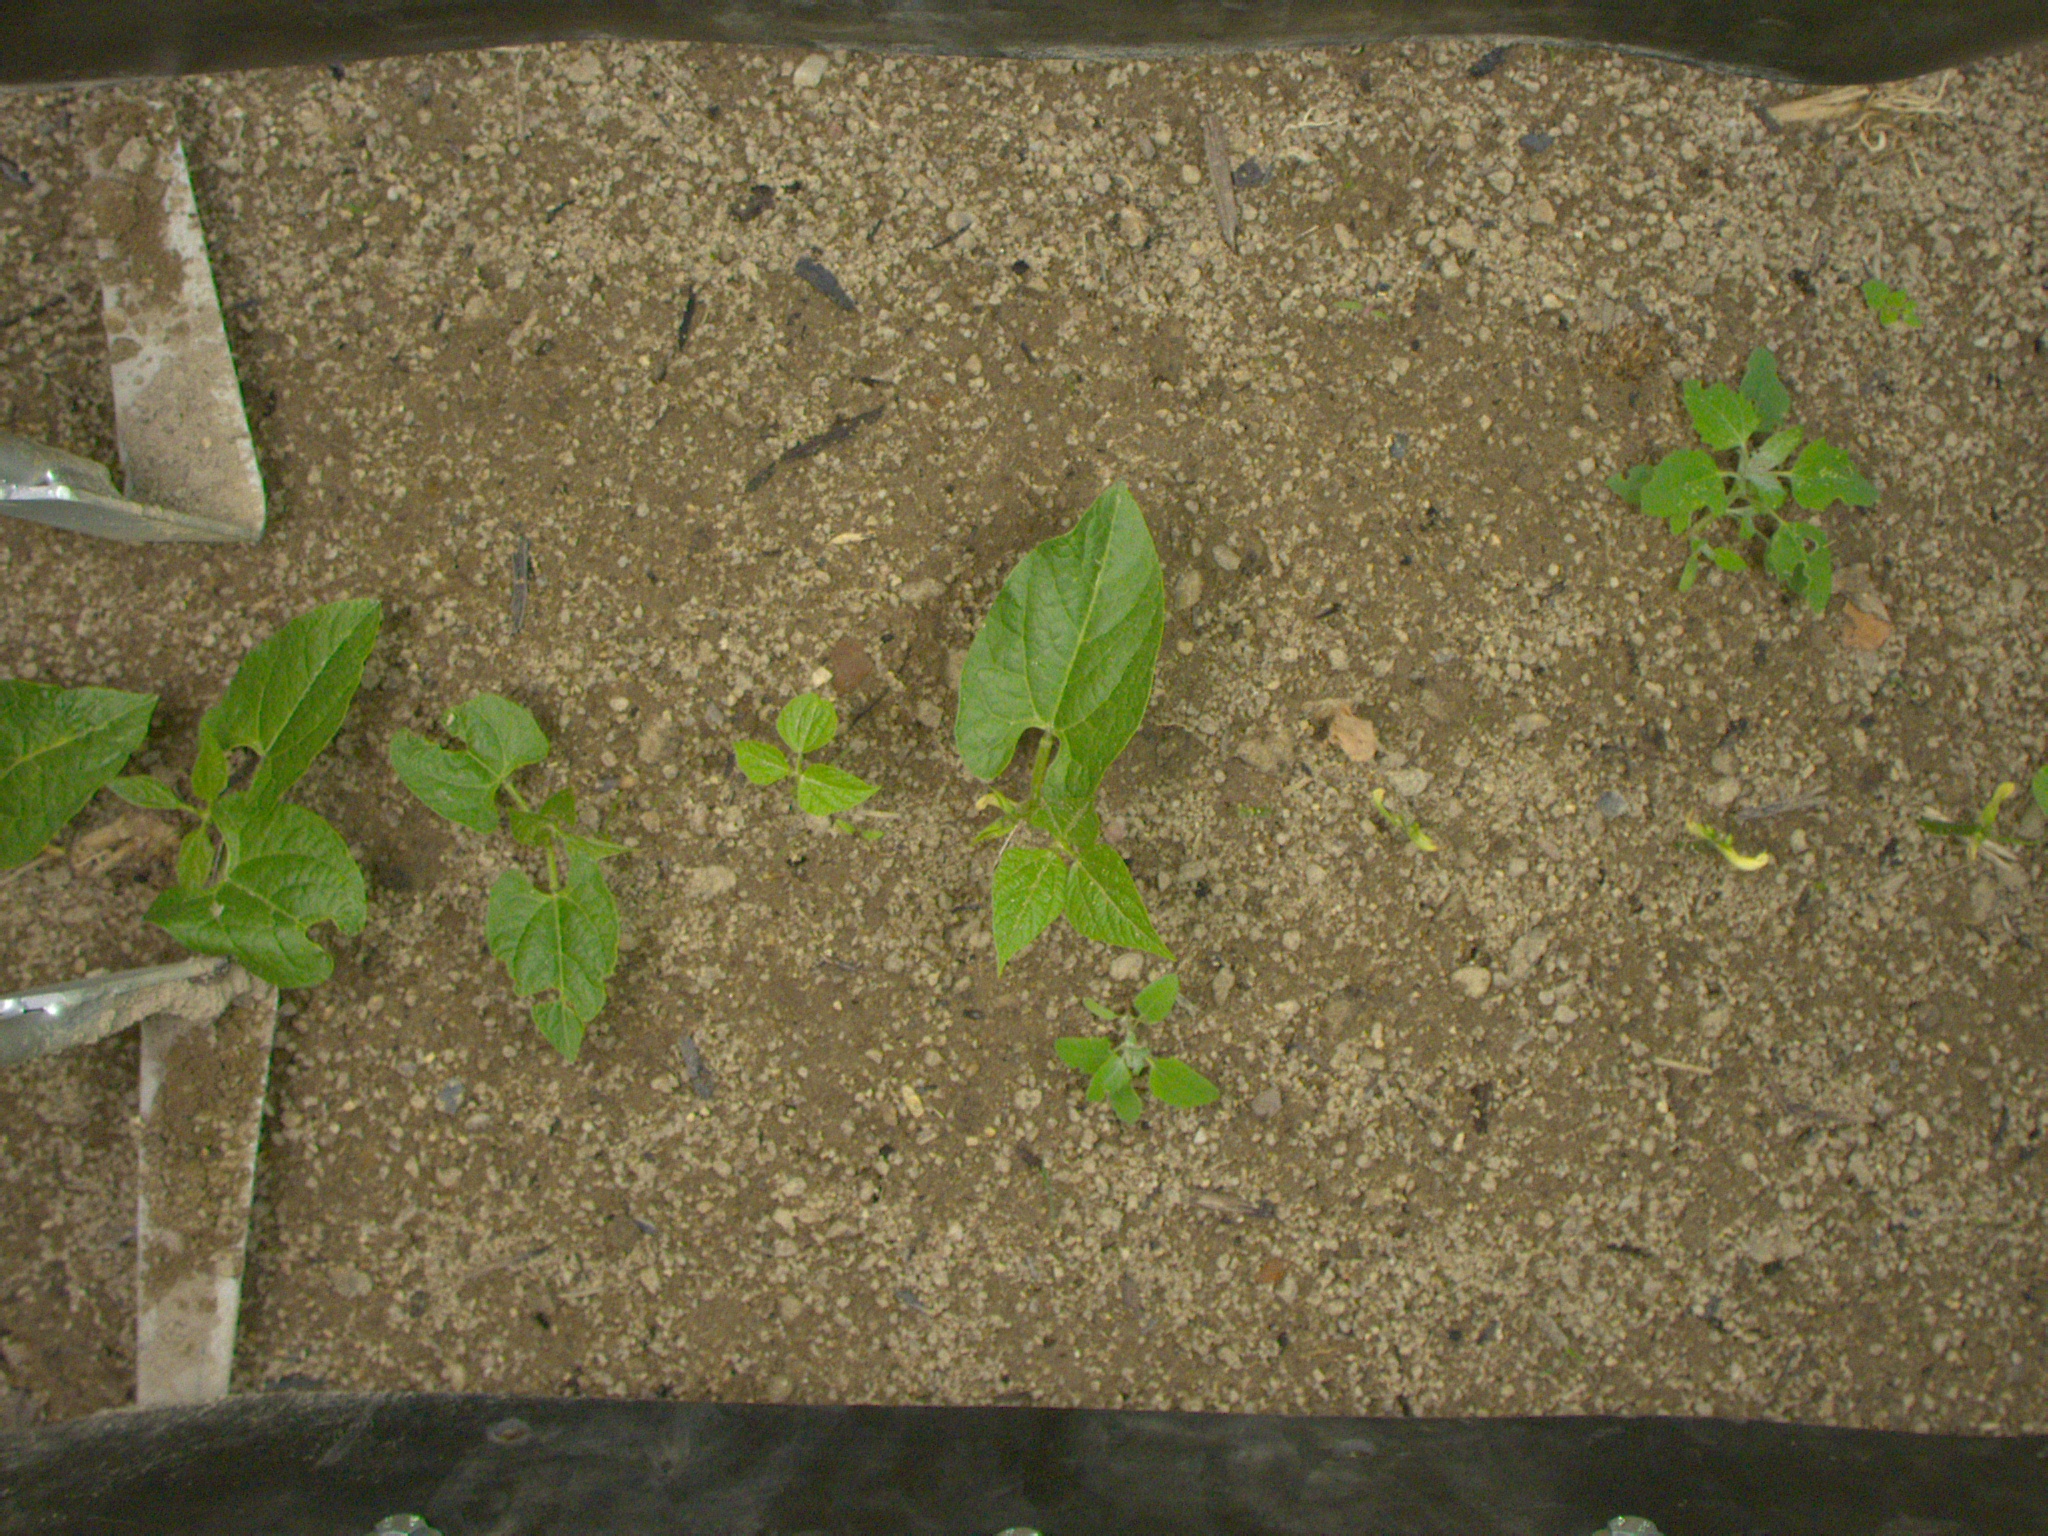
Crop: bean
Objects: bean, bean, bean, stem_bean, stem_bean, stem_bean, bean, stem_bean, stem_bean, stem_bean, stem_bean, bean, bean, bean